Stalker (G.I. Joe)

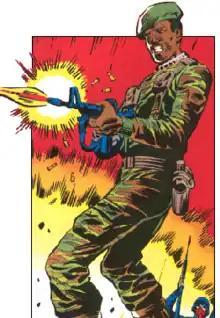

Stalker is a fictional character from the toyline, comic books and animated series. He is the G.I. Joe Team's original ranger and debuted in 1982. He is sometimes called "Sgt. Stalker" on toys. He was the first African-American character in G.I. Joe: A Real American Hero.